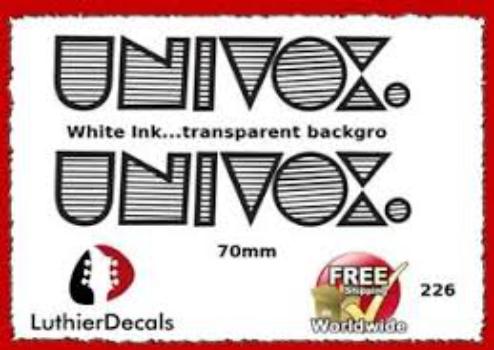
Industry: Electronic